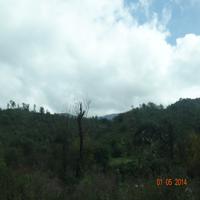
Weather: cloudy or overcast